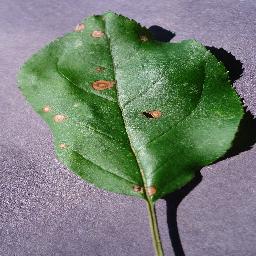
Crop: apple
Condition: black_rot